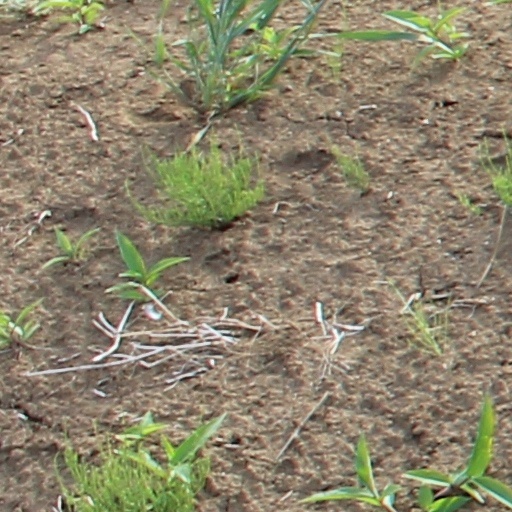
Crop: wheat